George Hamilton-Gordon, 4th Earl of Aberdeen

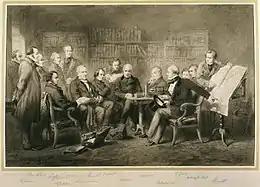
The coalition Aberdeen ministry of 1854 after a painting by Sir John Gilbert, 1855

Following the downfall of the Tory/Conservative minority government under Lord Derby in December 1852, Lord Aberdeen formed a new government from the coalition of Free Traders, Peelites, and Whigs that had voted no confidence in the minority government. Lord Aberdeen was able to put together a coalition that held 53.8% of the seats of Parliament. Thus Lord Aberdeen, a Peelite, became Prime Minister and headed a coalition ministry of Whigs and Peelites.